Kōji Yamamura

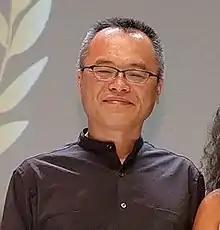
Yamamura at the 2019 Annecy International Animated Film Festival

is a Japanese independent animator who, after leaving a career as a background artist at an animation studio, directs, writes, edits, animates, creates the model sheets and background art for and sometimes produces his own short films and has worked on many commissions such as music videos, television advertisements, title sequences and station idents, both on his own and under or with other directors. He is also a regular illustrator of children's literature and textbooks.